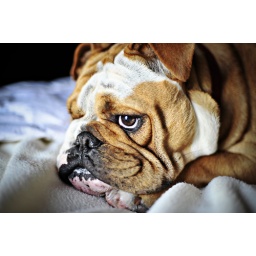
My bulldog Lola in bed in the morning.